Haplogroup C-M8

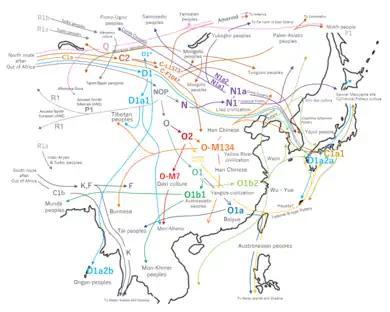
Haplogroup migration within East Asia

Haplogroup C-M8 also known as Haplogroup C1a1 is a Y-chromosome haplogroup. It is one of two branches of Haplogroup C1a, one of the descendants of Haplogroup C-M130.